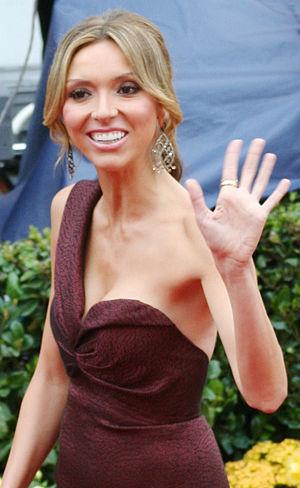
Giuliana Rancic, née Giuliana DePandi le 17 août 1974 à Naples en Italie, est une actrice et journaliste de télévision italienne et américaine.